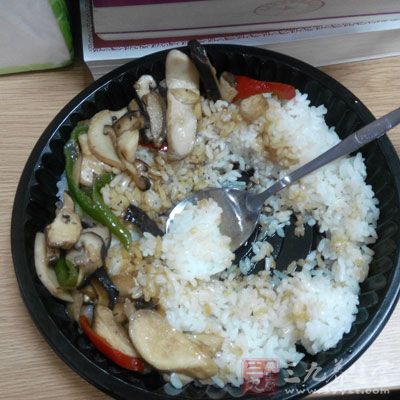
Label: trash